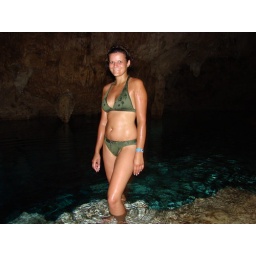
I hate water so it was a bit scary in a cave, cold water and bats flying around